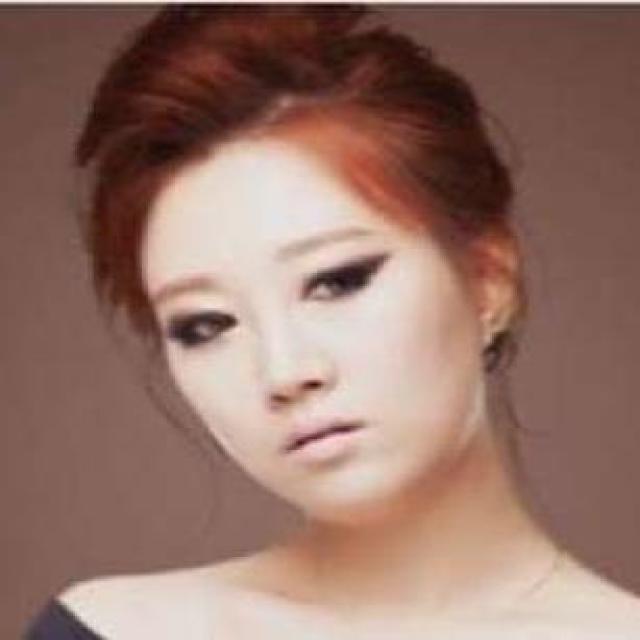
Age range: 21-44